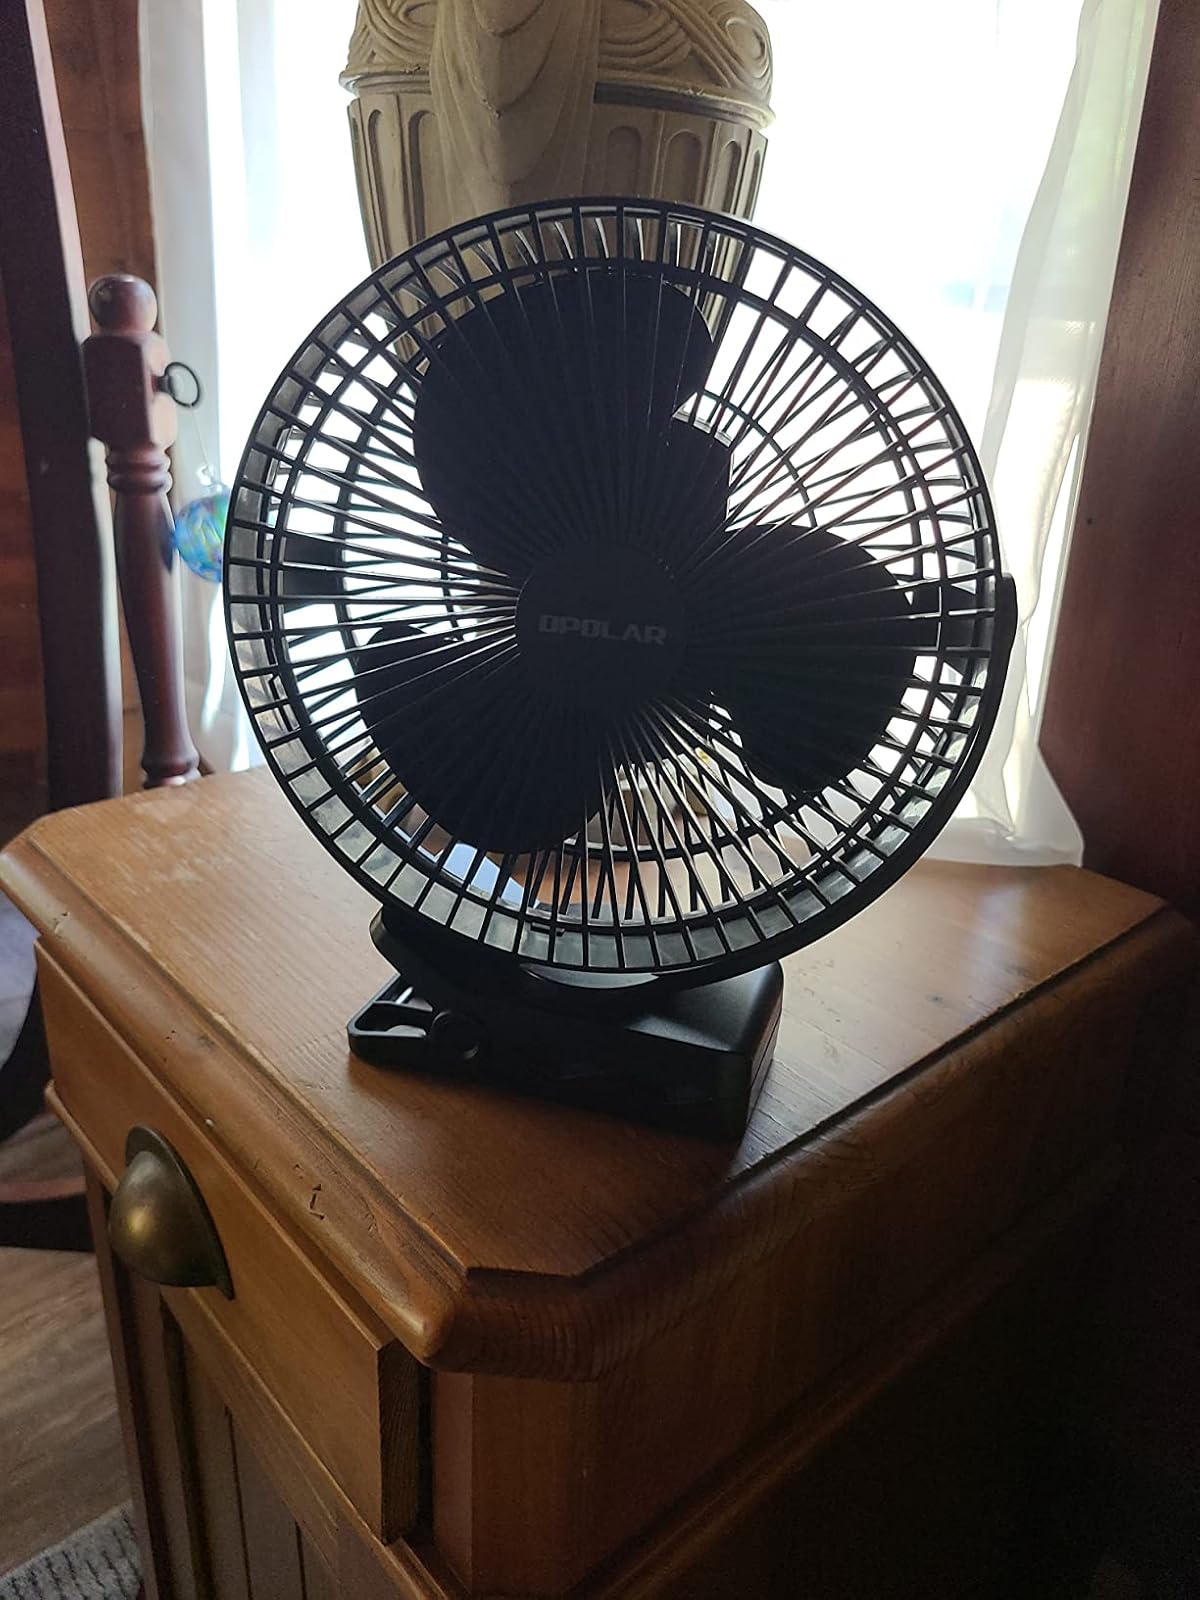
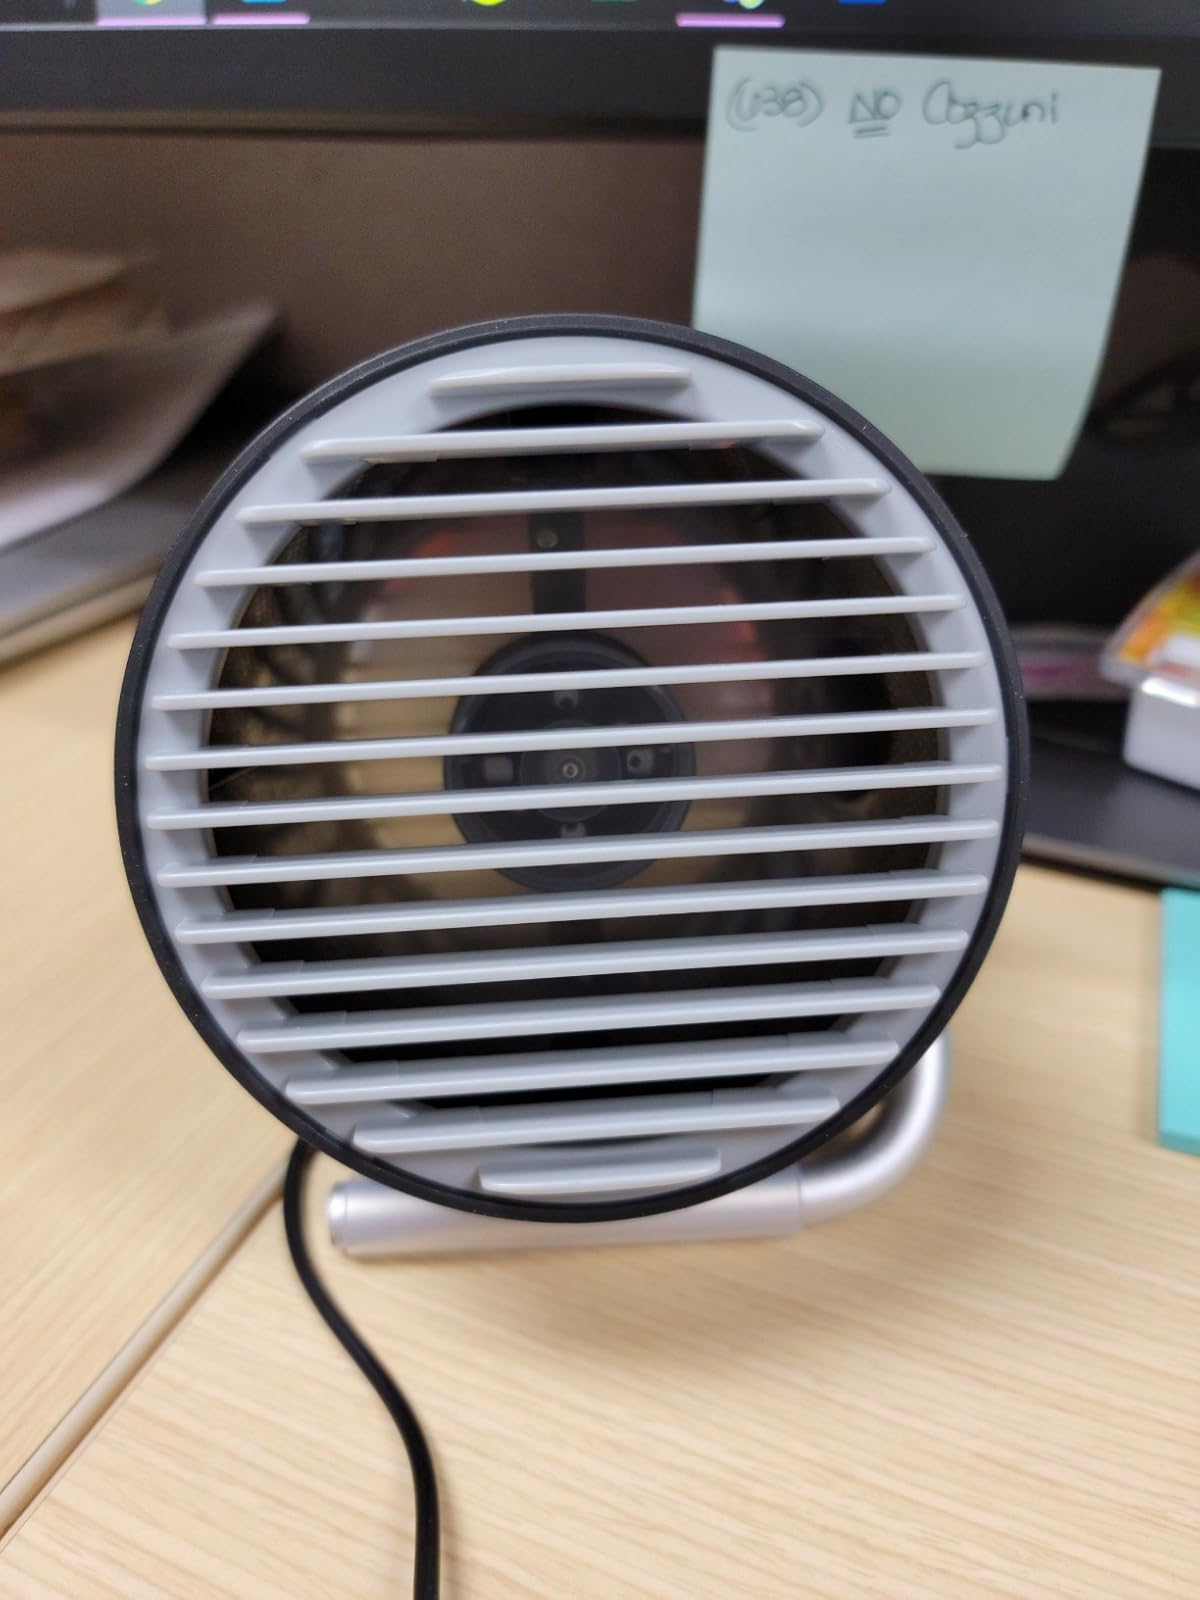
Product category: fan
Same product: no